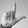
ASL letter: L